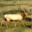
Label: deer